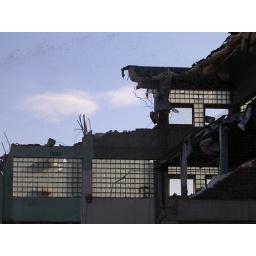
The last bits of The Gate are eaten by a giant building eating machine